America (band)

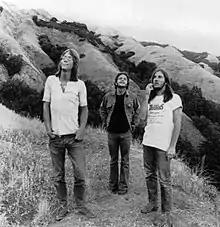
America in 1976. From left: Gerry Beckley, Dan Peek, Dewey Bunnell

During early 1976, the group recorded its sixth studio album at Caribou Ranch near Nederland, Colorado, inspiring the album's title, "Hideaway", which Martin produced. Released in April 1976, the album's two singles, "Today's the Day" and "Amber Cascades", managed to reach Nos. 23 and 75, respectively, on the "Billboard" pop chart. The two singles hit number one and 17, respectively, on the "Billboard" adult contemporary chart. Songs such as "Jet Boy Blue" and "Don't Let It Get You Down" were programmed on FM stations.